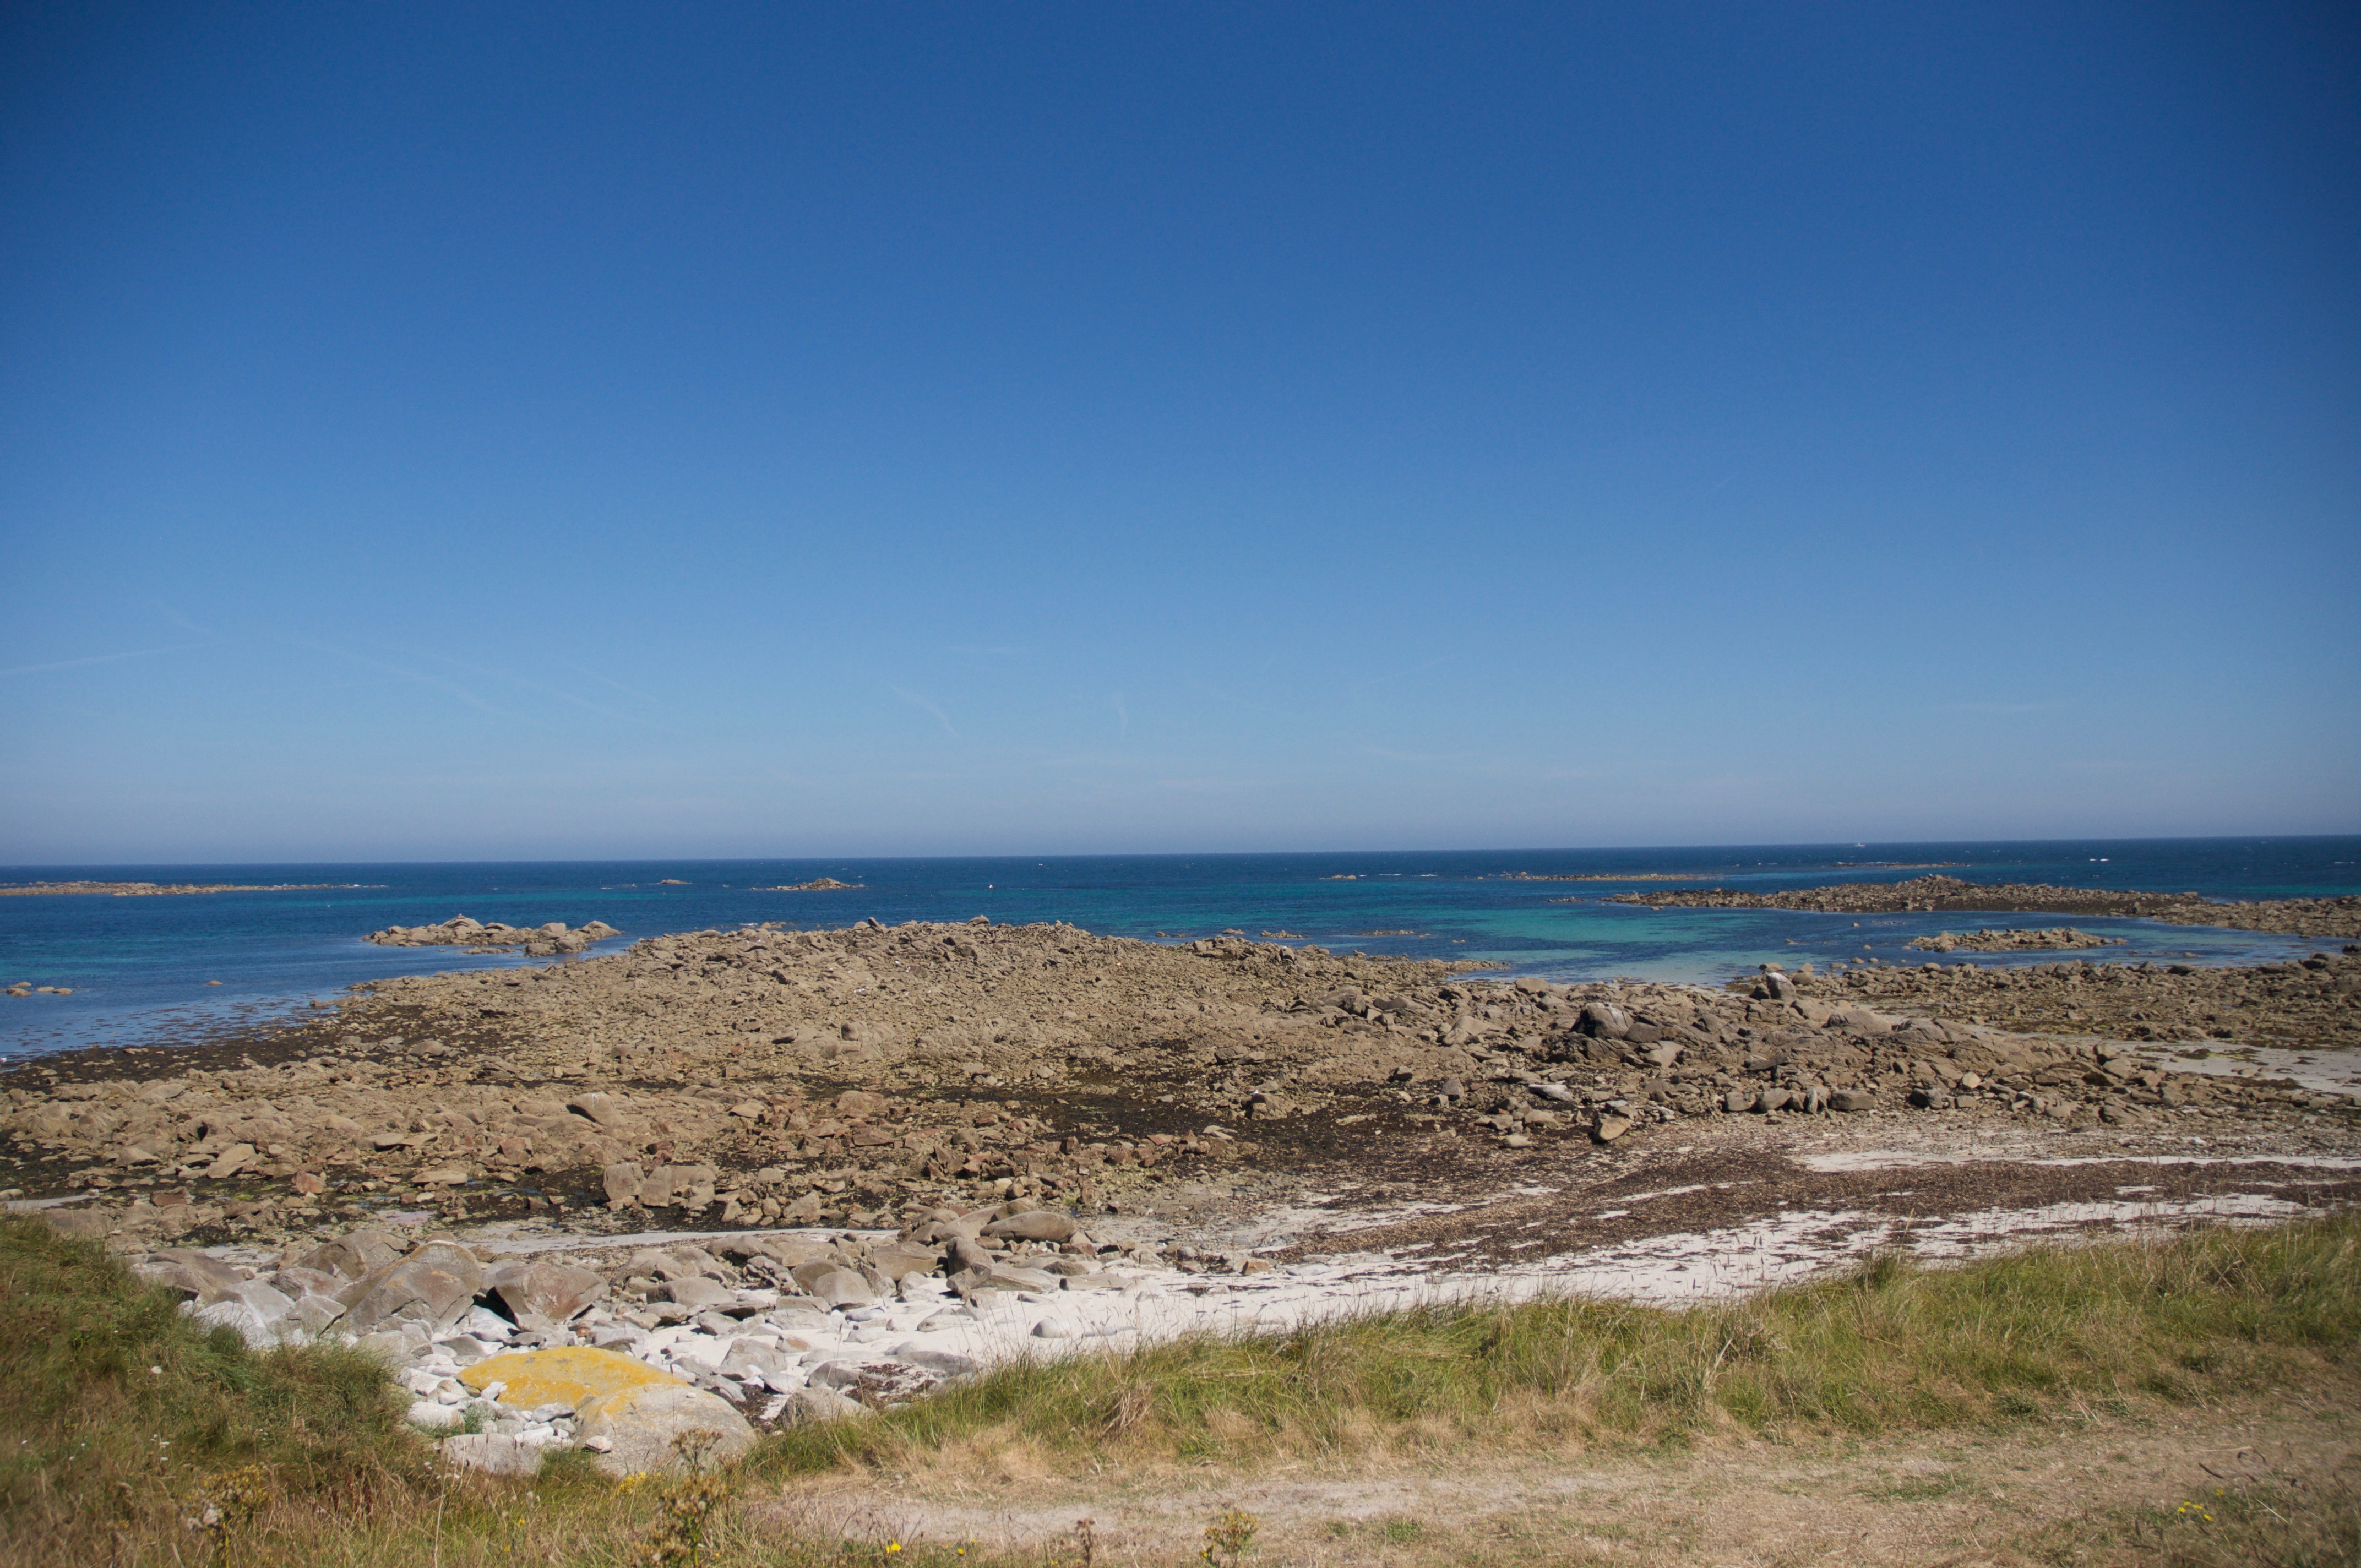
beach, landscape, sea, coast, sand, rock, ocean, horizon, sky, shore, wave, vacation, cliff, seaside, cove, tower, bay, terrain, body of water, sandy beach, cape, brittany, natural environment